Susan Lucci

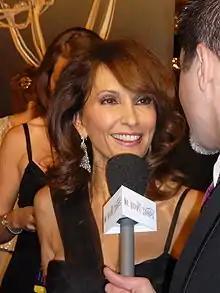
Lucci at the 2010 Daytime Emmy Awards

Lucci has appeared in a number of television series and television movies. In 1982, she appeared in a cameo appearance in the comedy film "Young Doctors in Love". During the 1980s, she made guest-starring appearances in prime time series, such as "The Love Boat", "Fantasy Island" and "The Fall Guy". In 1984 she played her first leading role in the supernatural horror film "Invitation to Hell" directed by Wes Craven.